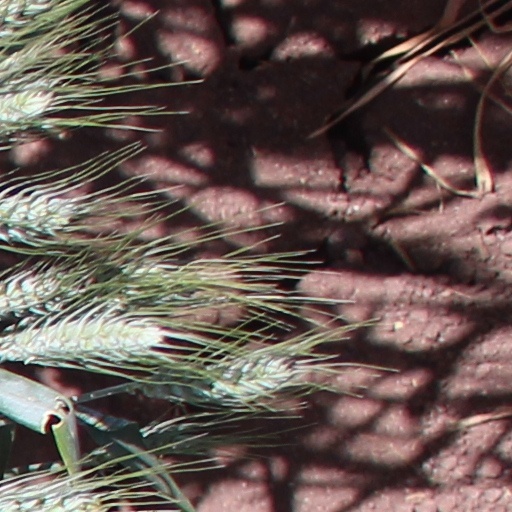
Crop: wheat